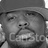
Emotion: neutral